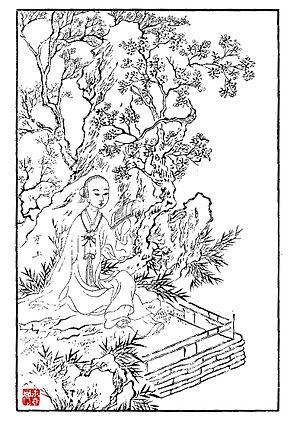
Jia Jade magique
Le Rêve dans le pavillon rouge, écrit par Cao Xueqin en dix ans, est le dernier en date des quatre grands romans de la littérature classique chinoise, considéré par Mao Zedong comme l'une des fiertés de la Chine. Il fut écrit au milieu du XVIIIᵉ siècle durant la dynastie Qing. Il est considéré comme l'un des chefs-d’œuvre de la littérature chinoise, si ce n'est le plus prestigieux, et est généralement considéré comme l'apogée de l'art romanesque chinois ; à ce titre, l'immense œuvre fait partie de la collection UNESCO d'œuvres représentatives. L'exégèse du Rêve dans le pavillon rouge et tout ce qui s'y rapporte représente un pan entier de l'étude littéraire que l'on appelle « la rougeologie ». La rougeologie attire et fascine des lecteurs et des lettrés du monde entier, bien au-delà de la sphère chinoise, ce qui souligne la dimension universelle de l'ouvrage